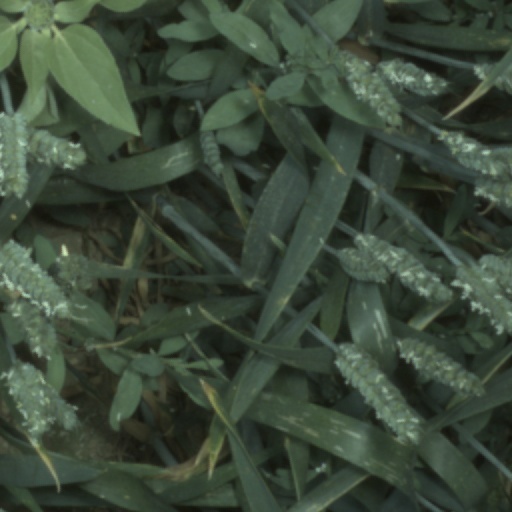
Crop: wheat